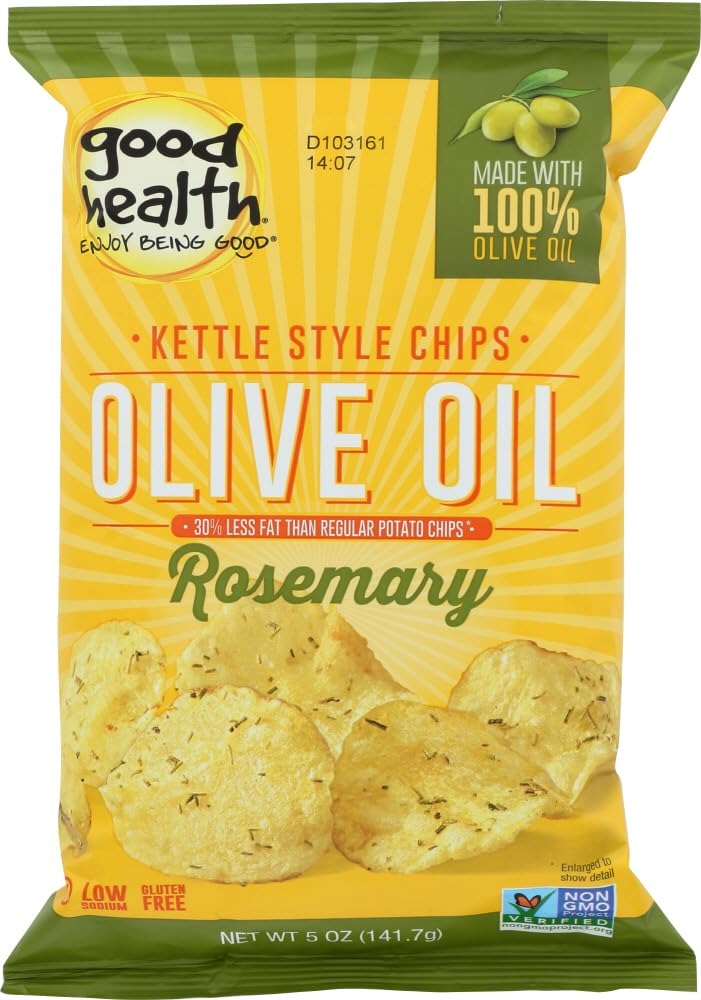
Item Name: Good Health Olive Oil Kettle Style Chips with Rosemary 5 oz. Bag (4 Bags)
Bullet Point 1: You will receive 5 oz. bags of our Good Health Olive Oil Kettle Style Chips with Rosemary
Bullet Point 2: Available in orders of four bags.
Bullet Point 3: Made with 100% Olive Oil.
Bullet Point 4: 30% Less Fat Than Regular Potato Chips
Bullet Point 5: No artificial colors. No added preservatives. No hydrogenated oils. O g Trans fat. Non GMO Project Verified
Value: 4.0
Unit: Count

Price: 36.99